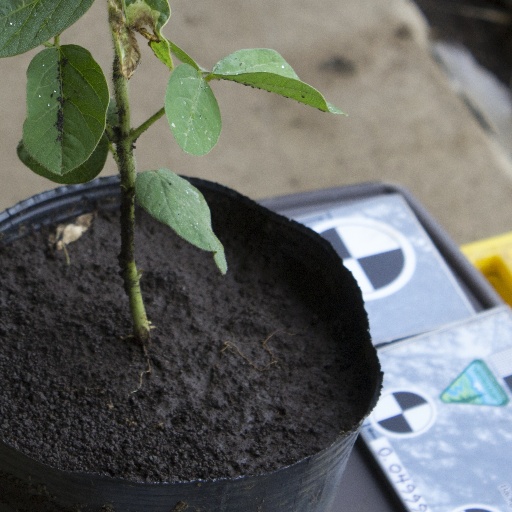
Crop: soybean